A Wider Bridge

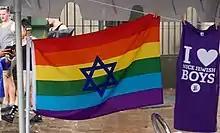
A rainbow flag featuring the Star of David.

In 2016, A Wider Bridge had planned to present with Jerusalem Open House, an Israeli-based LGBT organization, at the National LGBTQ Task Force's Creating Change Conference. The presentation was canceled by the National LGBTQ Task Force because of an outcry from anti-Israel activists. A Wider Bridge called for the presentation to be uncancelled through a petition and press release. The presentation was then uncancelled. The presentation did go on, but was interrupted by protestors and was not completed. The National LGBTQ Task Force later condemned the protest for anti-semitism.